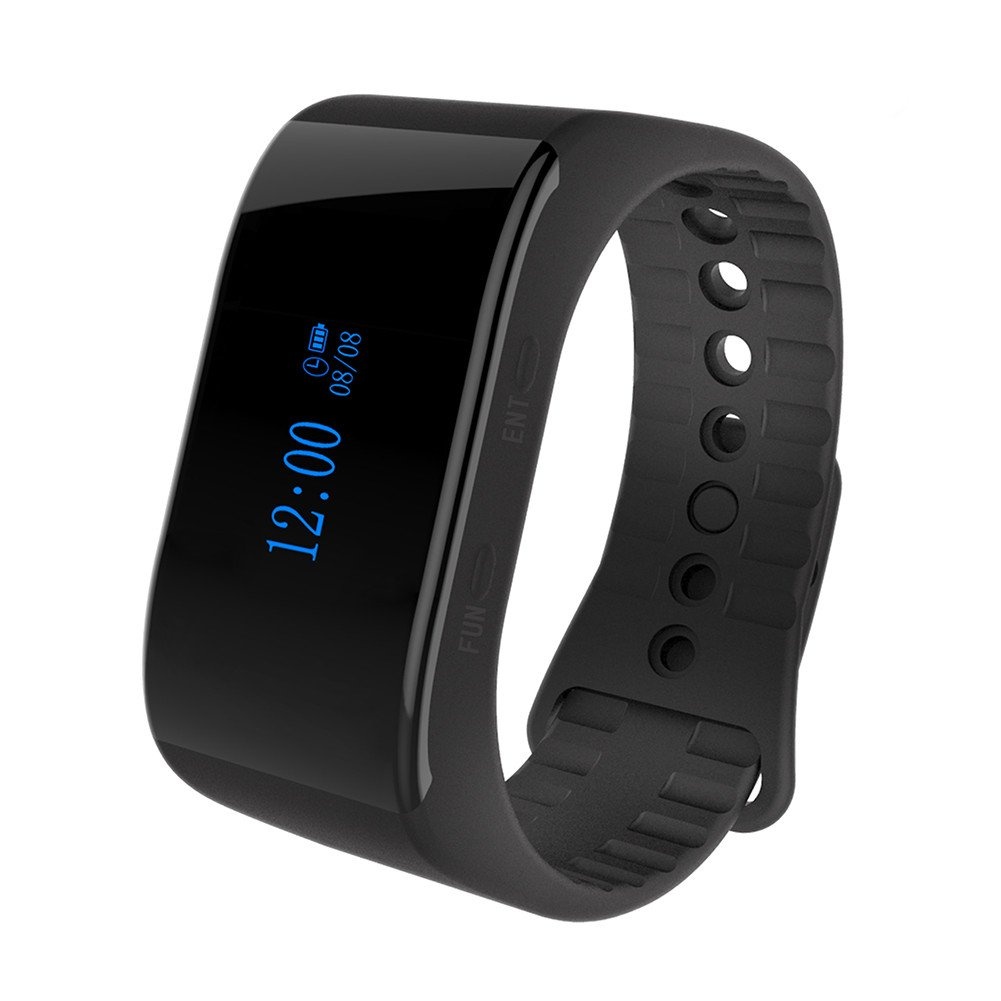
SINGCALL Wireless Calling System Wireless Pager Calling System, Restaurant Paging Systems,Rechargeable Waterproof Watch Receiver APE6900
Brand: SINGCALL Features: 01. Waterproof. (It can be put into 3.3ft (1.0m) deep water, then it still can work for more than 30 minutes.) 02. Has calendar, clock and alarm clock function. Rechargeable battery, super standby time (about 5 days) 03. With fast delete function, it can delete one registered number or all registered numbers with only one key 04. Can download the registration information by charged software, makes the registration easier 05. With encryption function, avoiding the information lost by mistake operation 06. OLED screen, thinner, lighter and more flexible anti-seismic and knock Package Dimensions: 4.7 x 3.4 x 2.4 inches Binding: Office Product Part Number: 6900 model number: 6900
Brand: SINGCALL
Category: Electronics > Communications > Pagers